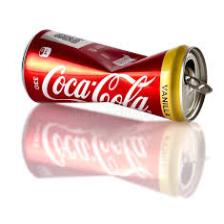
Label: cans